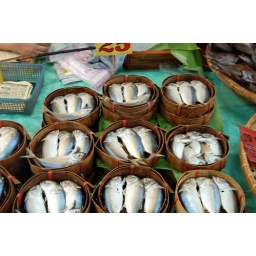
three fish in a basket